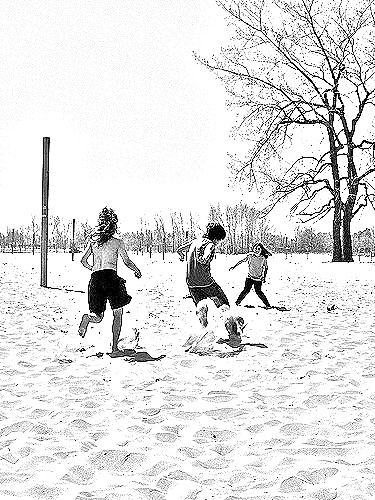
Portrait style: Sketch Portrait